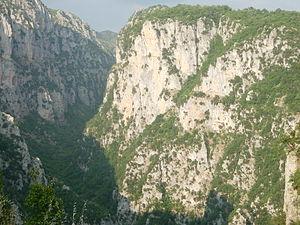
Les gorges de Vikos sont un canyon de Grèce. Elles se trouvent en Épire, dans le nord de la Grèce, à 40 km au nord de la ville de Ioannina. La rivière au fond de la gorge est le Voïdomatis.
Aristi est un village du Zagori en Épire, au nord de la Grèce.
Le parc national de Vikos-Aoos est un des parcs nationaux de Grèce, situé dans la région montagneuse de l'Épire.